Oran Park (homestead)

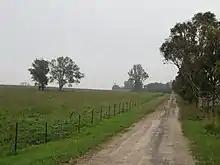
Long driveway

Approached up a long straight driveway from Oran Park Drive and terminating in a formal carriage loop, Oran Park house is positioned on a prominent natural knoll surrounded by open paddocks and rural landscape. Its siting in the landscape makes Oran Park house a visually dominant structure and affords it views from and towards the surrounding historic estates.